Antirrio

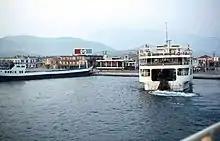
Port of Antirrio (1981)

The Port of Antirrio is served by ferries that carry traffic between the Peloponnese and northwestern Greece. Its significance has decreased since the opening of the Rio-Antirrio bridge in 2004. It is still in use as a ferry port for hazardous cargo and by users attracted by the scenic route or the lower fare for crossing the Rio-Antirrio strait. Adjacent to the port there is a lighthouse and the Castle of Antirrio.